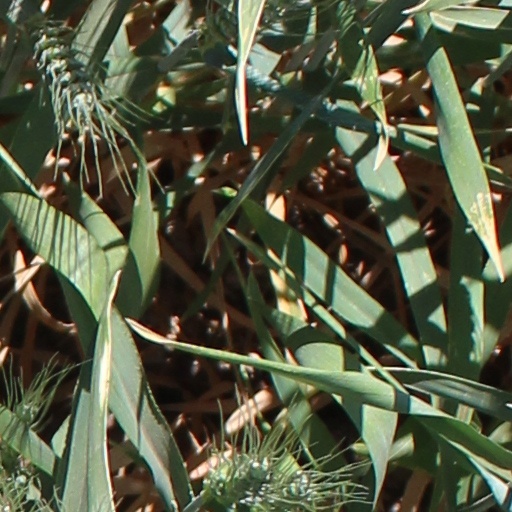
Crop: wheat